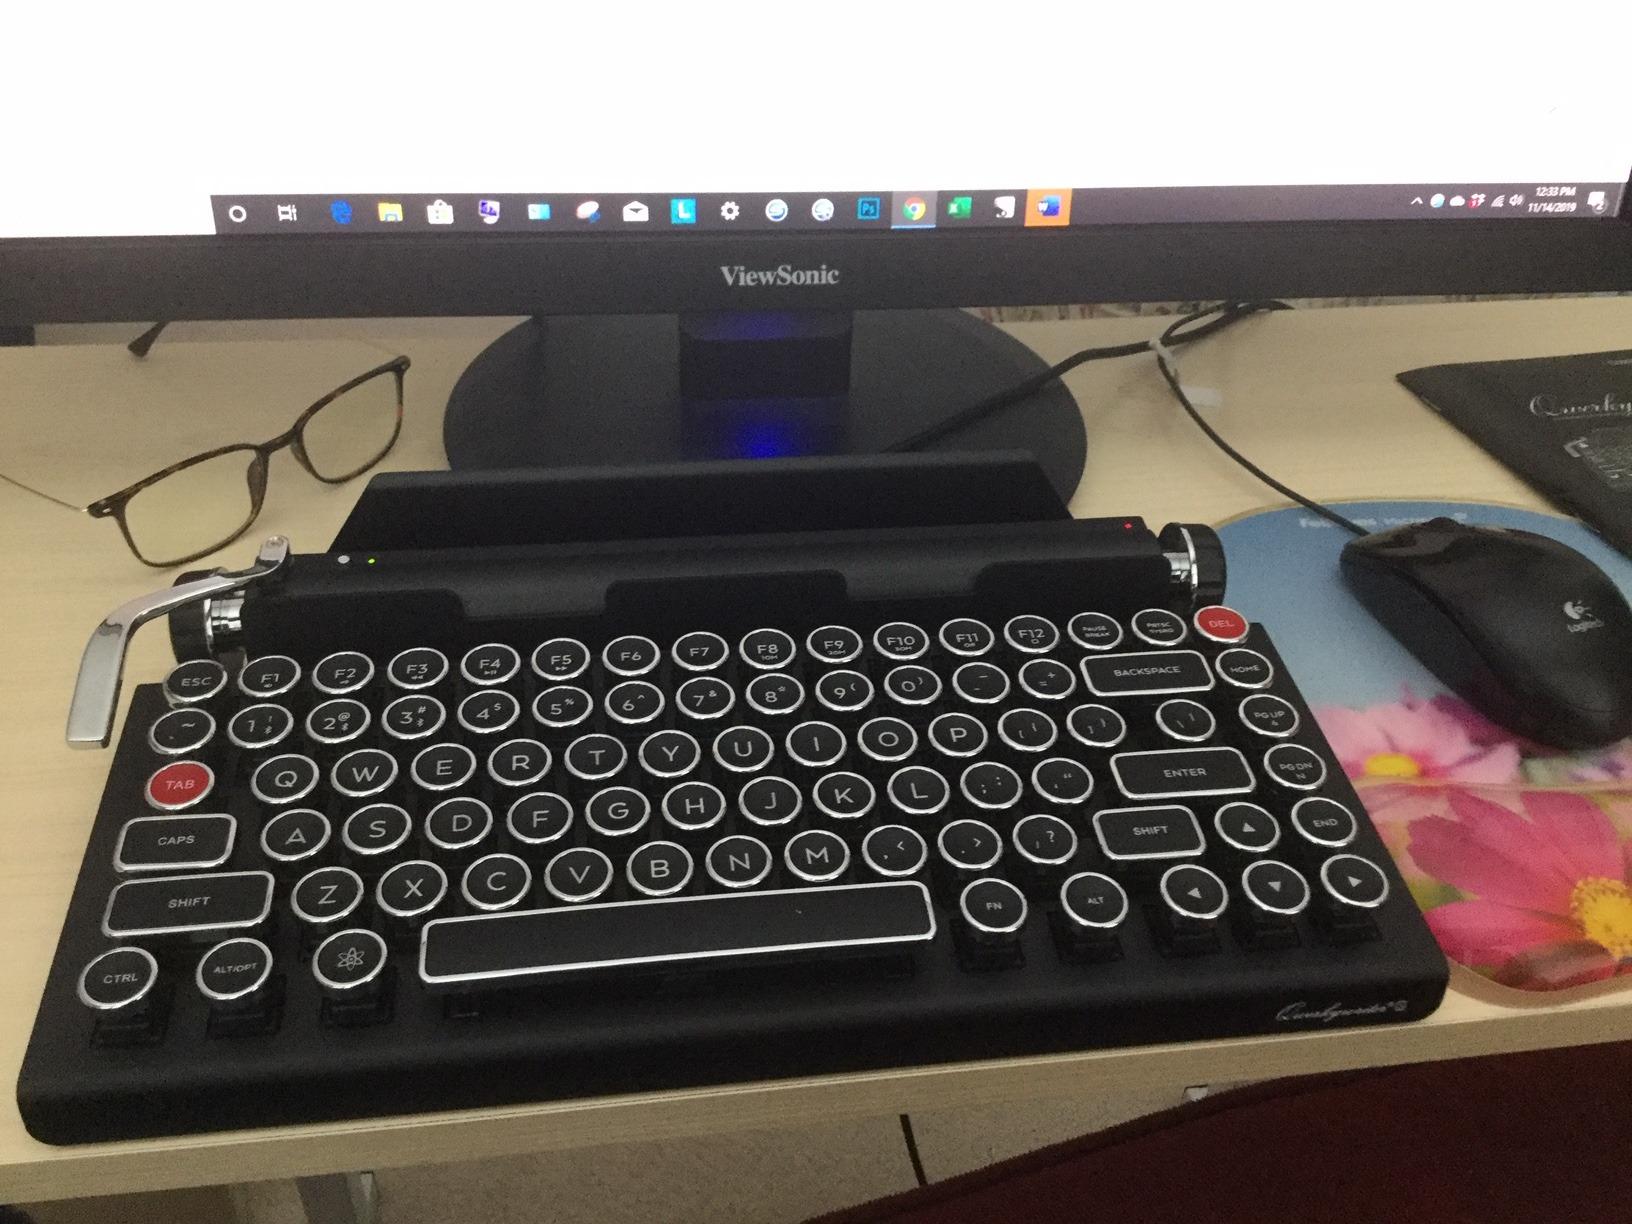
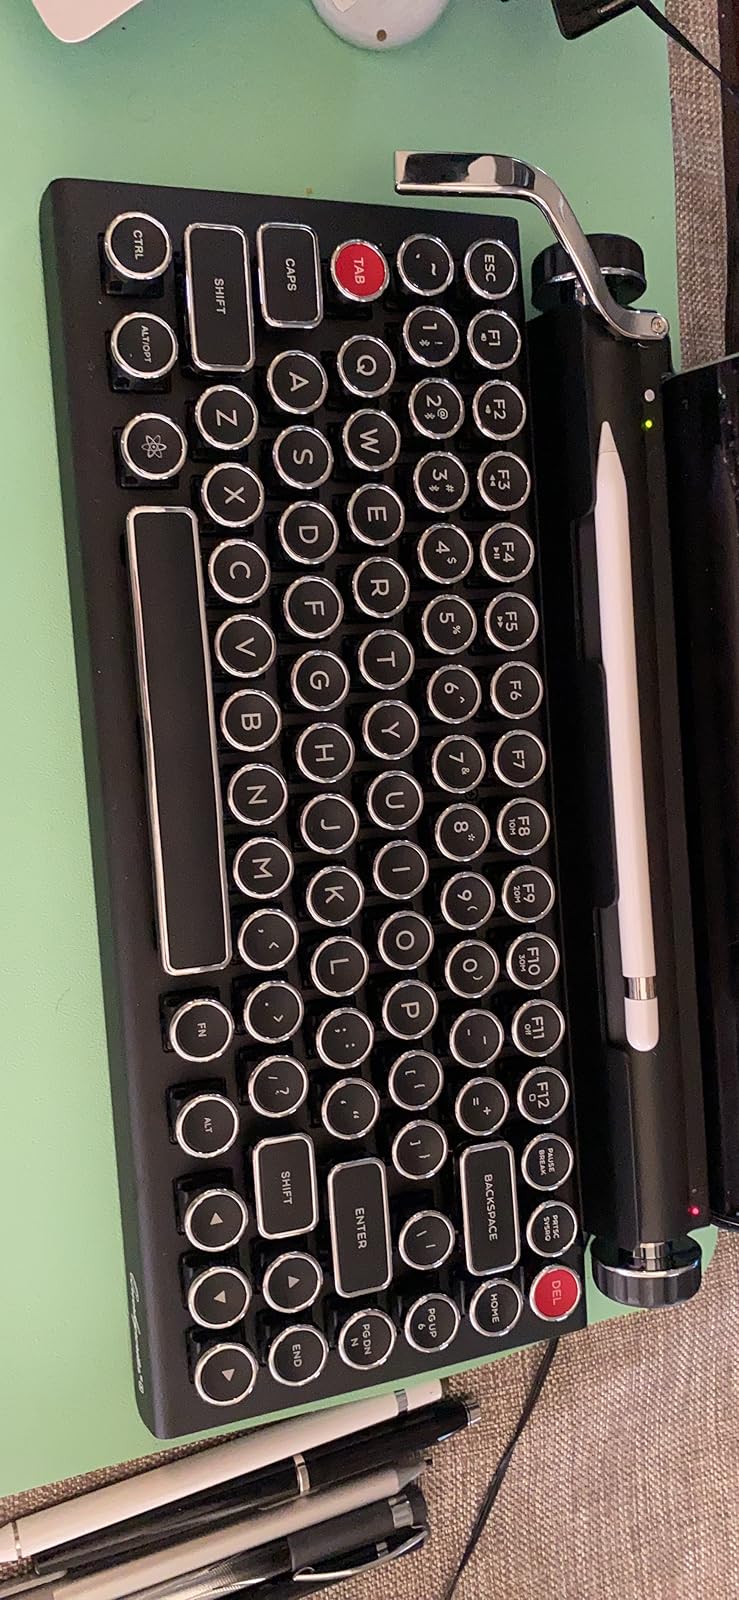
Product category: keyboard
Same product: yes